Chamber Music Society of Lincoln Center

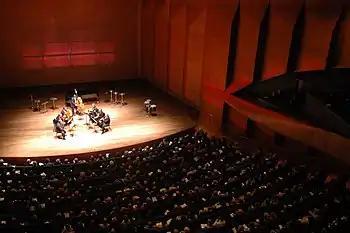
Chamber Music Society artists perform in Alice Tully Hall.

The Chamber Music Society of Lincoln Center (CMS) is an American organization dedicated to the performance and promotion of chamber music in New York City and around the world. It is the largest organization of its kind in the country for chamber music. CMS's home is Alice Tully Hall, located in New York's Lincoln Center for the Performing Arts.